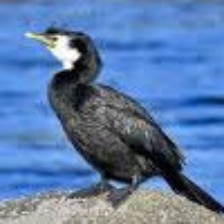
Species: AUCKLAND SHAQ
Scientific name: LEUCOCARBO COLENSOI